Kosor Bridge

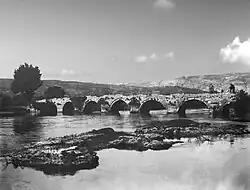
Bridge over the Buna in Kosor

Stone Bridge in Kosor, or Kosor Bridge, also Danijal Pasha's Bridge,, is the former bridge in the settlement of Kosor, in the City (former Municipality) of Mostar, Bosnia and Herzegovina. The bridge spanned the river Buna. On April 3, 2014, it was declared a national monument of Bosnia and Herzegovina.